Mulberry, Florida

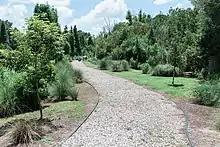
Mulberry Trail

According to the United States Census Bureau, the city has a total area of 3.2 square miles (8.3 km), of which 3.1 square miles (8.0 km) is land and 0.1 square mile (0.4 km) (4.36%) is water.